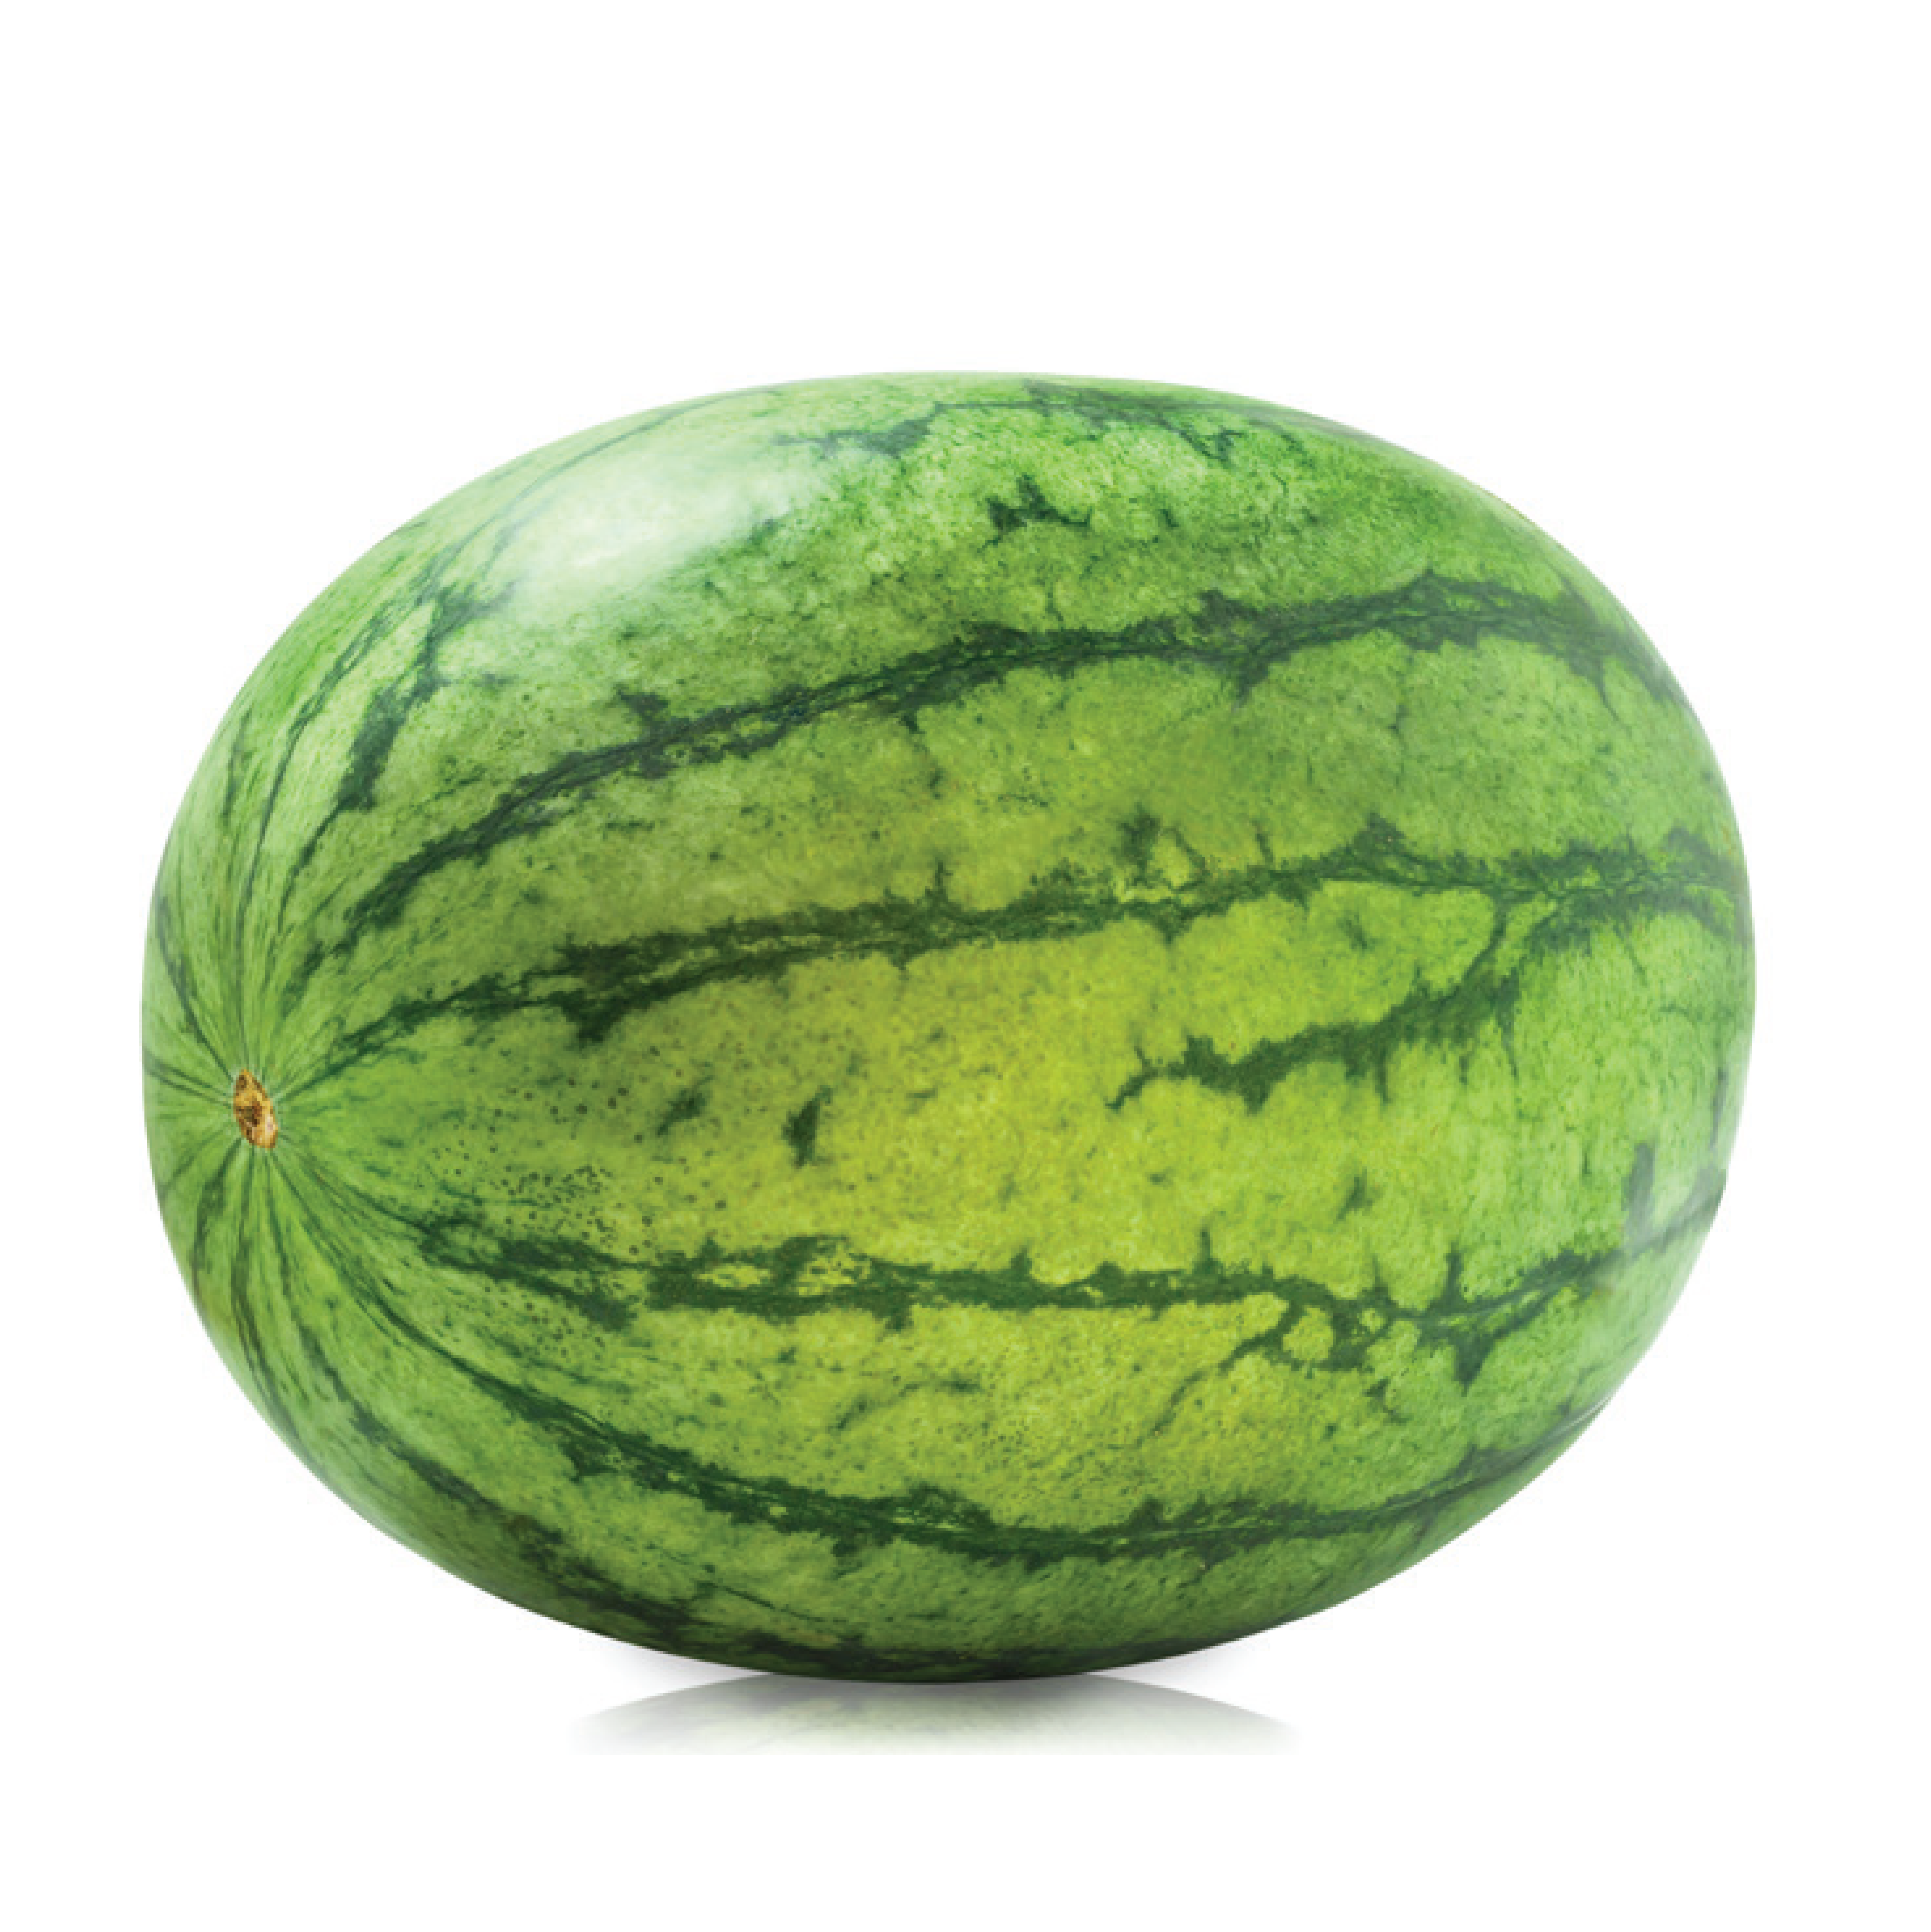
Label: Watermelon